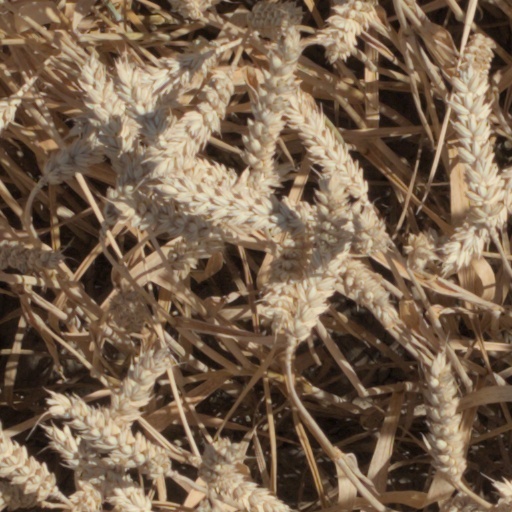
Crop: wheat